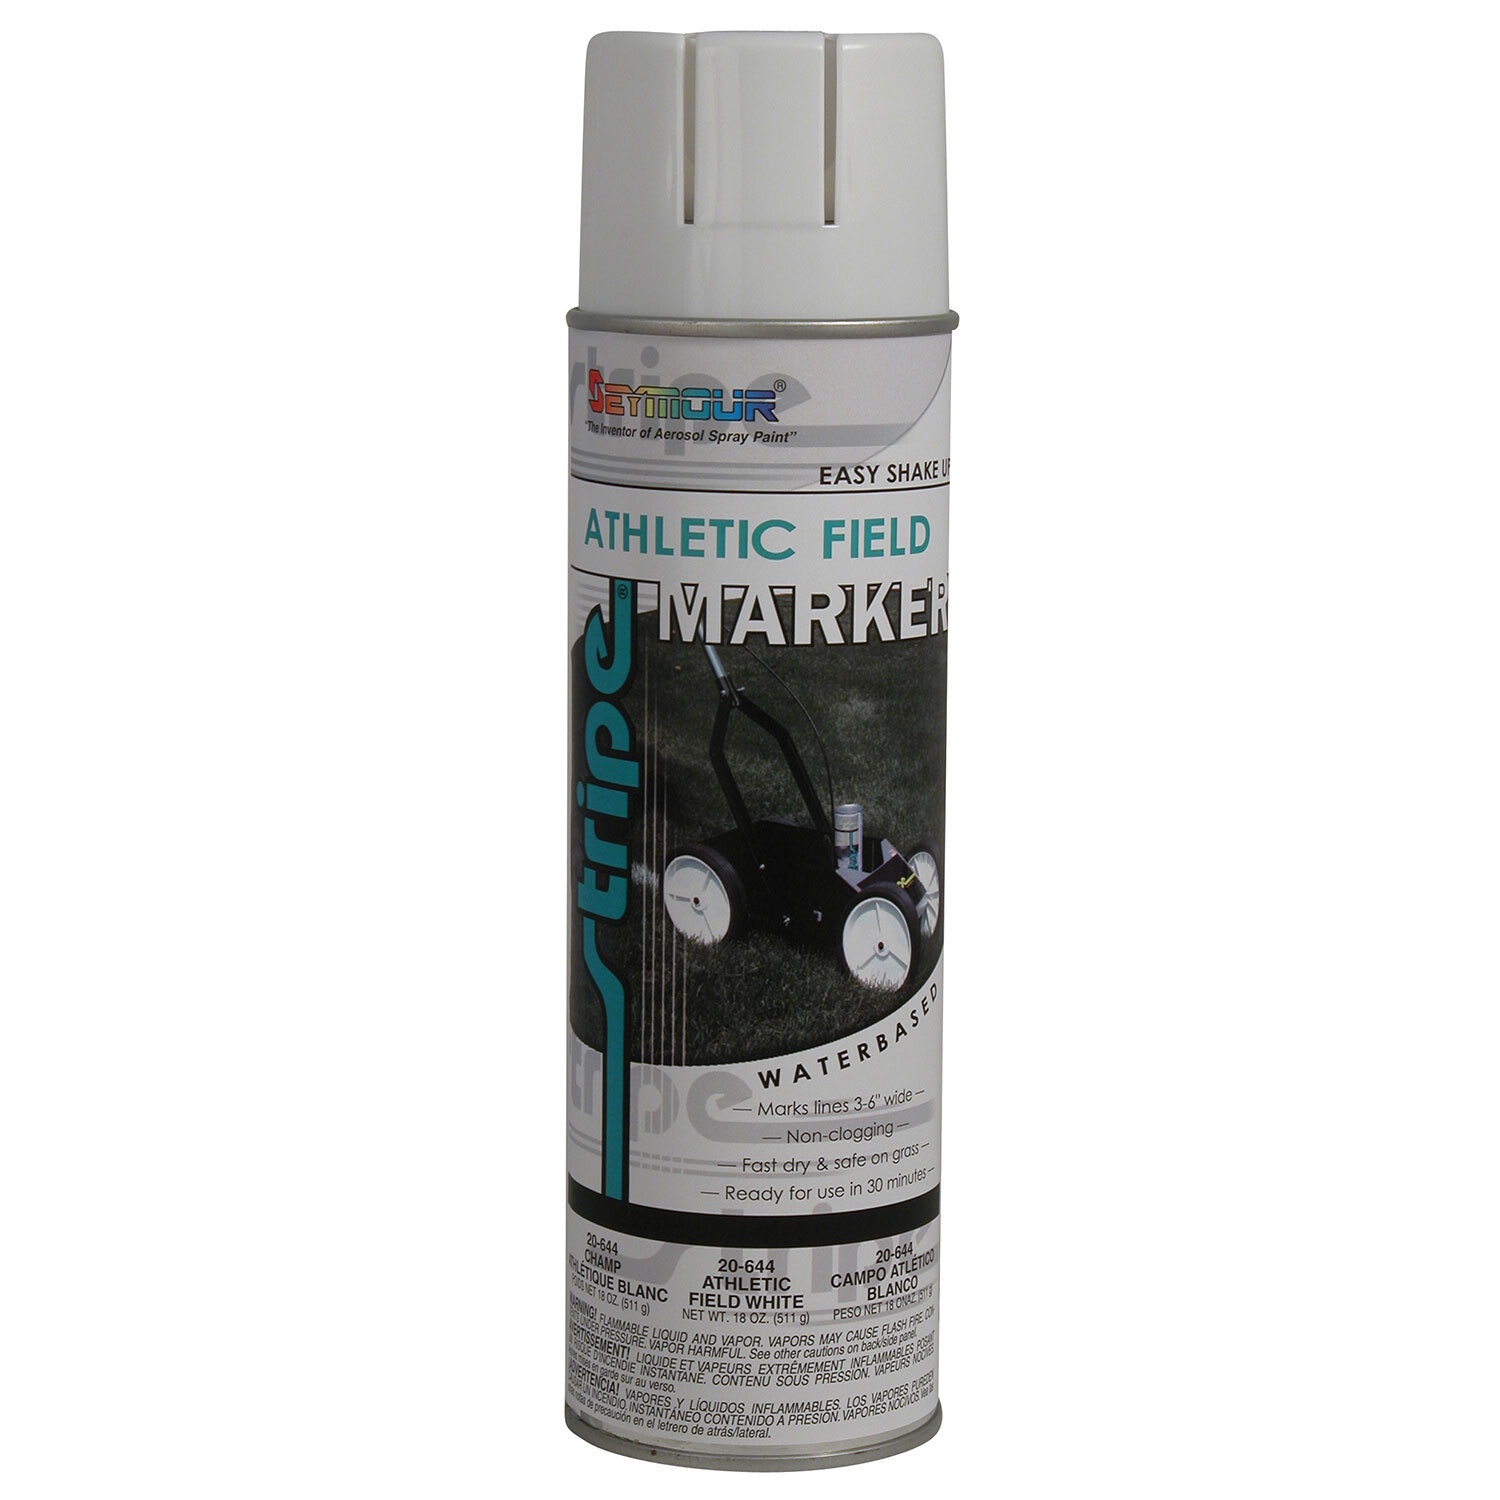
Seymour Stripe Athletic Field Marker 18oz Can
Brand: Seymour
Makes 3 inch -6 inch wide stripes. Sharp, well defined lines. Good hide with one application. One can will stripe approximately 300 ft. Safe on grass and long lasting. Performs equally well on any porous surface such as gravel and soil, as well as pavement. Suggested uses include: baseball fields, football fields, soccer fields, volleyball courts, lawn and clay tennis courts and badminton courts. For use with the z-607 turf machine. Voc Compliant. Ready for use in 30 minutes. Good hide with one application. Sharp, well defined lines. Makes 3 inch -6 inch wide stripes.
Category: Sporting Goods > Athletics > Coaching & Officiating > Field & Court Boundary Markers > Field Marking Paint